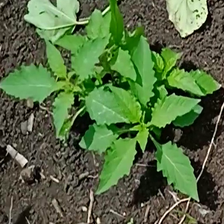
Weed species: Lamber_Quarter_plant(Chenopodium )